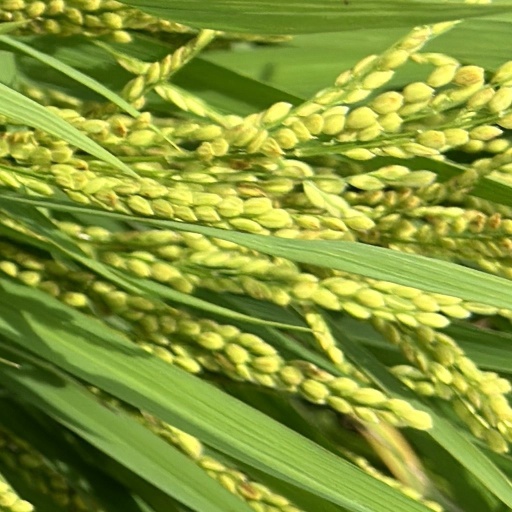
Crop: rice